Pawned (film)

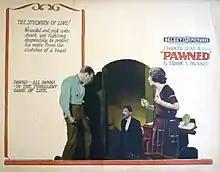
Lobby card.

Pawned is a 1922 American silent melodrama film directed by Irvin Willat, and starring Tom Moore, Edith Roberts, Charles K. Gerrard, Josef Swickard, Mabel Van Buren, and James O. Barrows. It is based on the 1921 novel of the same name by Frank L. Packard. The film was released by Selznick Distributing Corporation on November 13, 1922.